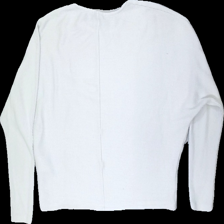
View: back
Type: Sweater
Category: Ladies
Brand: Gina Tricot
Colors: White
Material: 70% polyester, 30% cotton
Cut: Cropped
Size: M
Season: All
Price range: <50
Recommended usage: Export